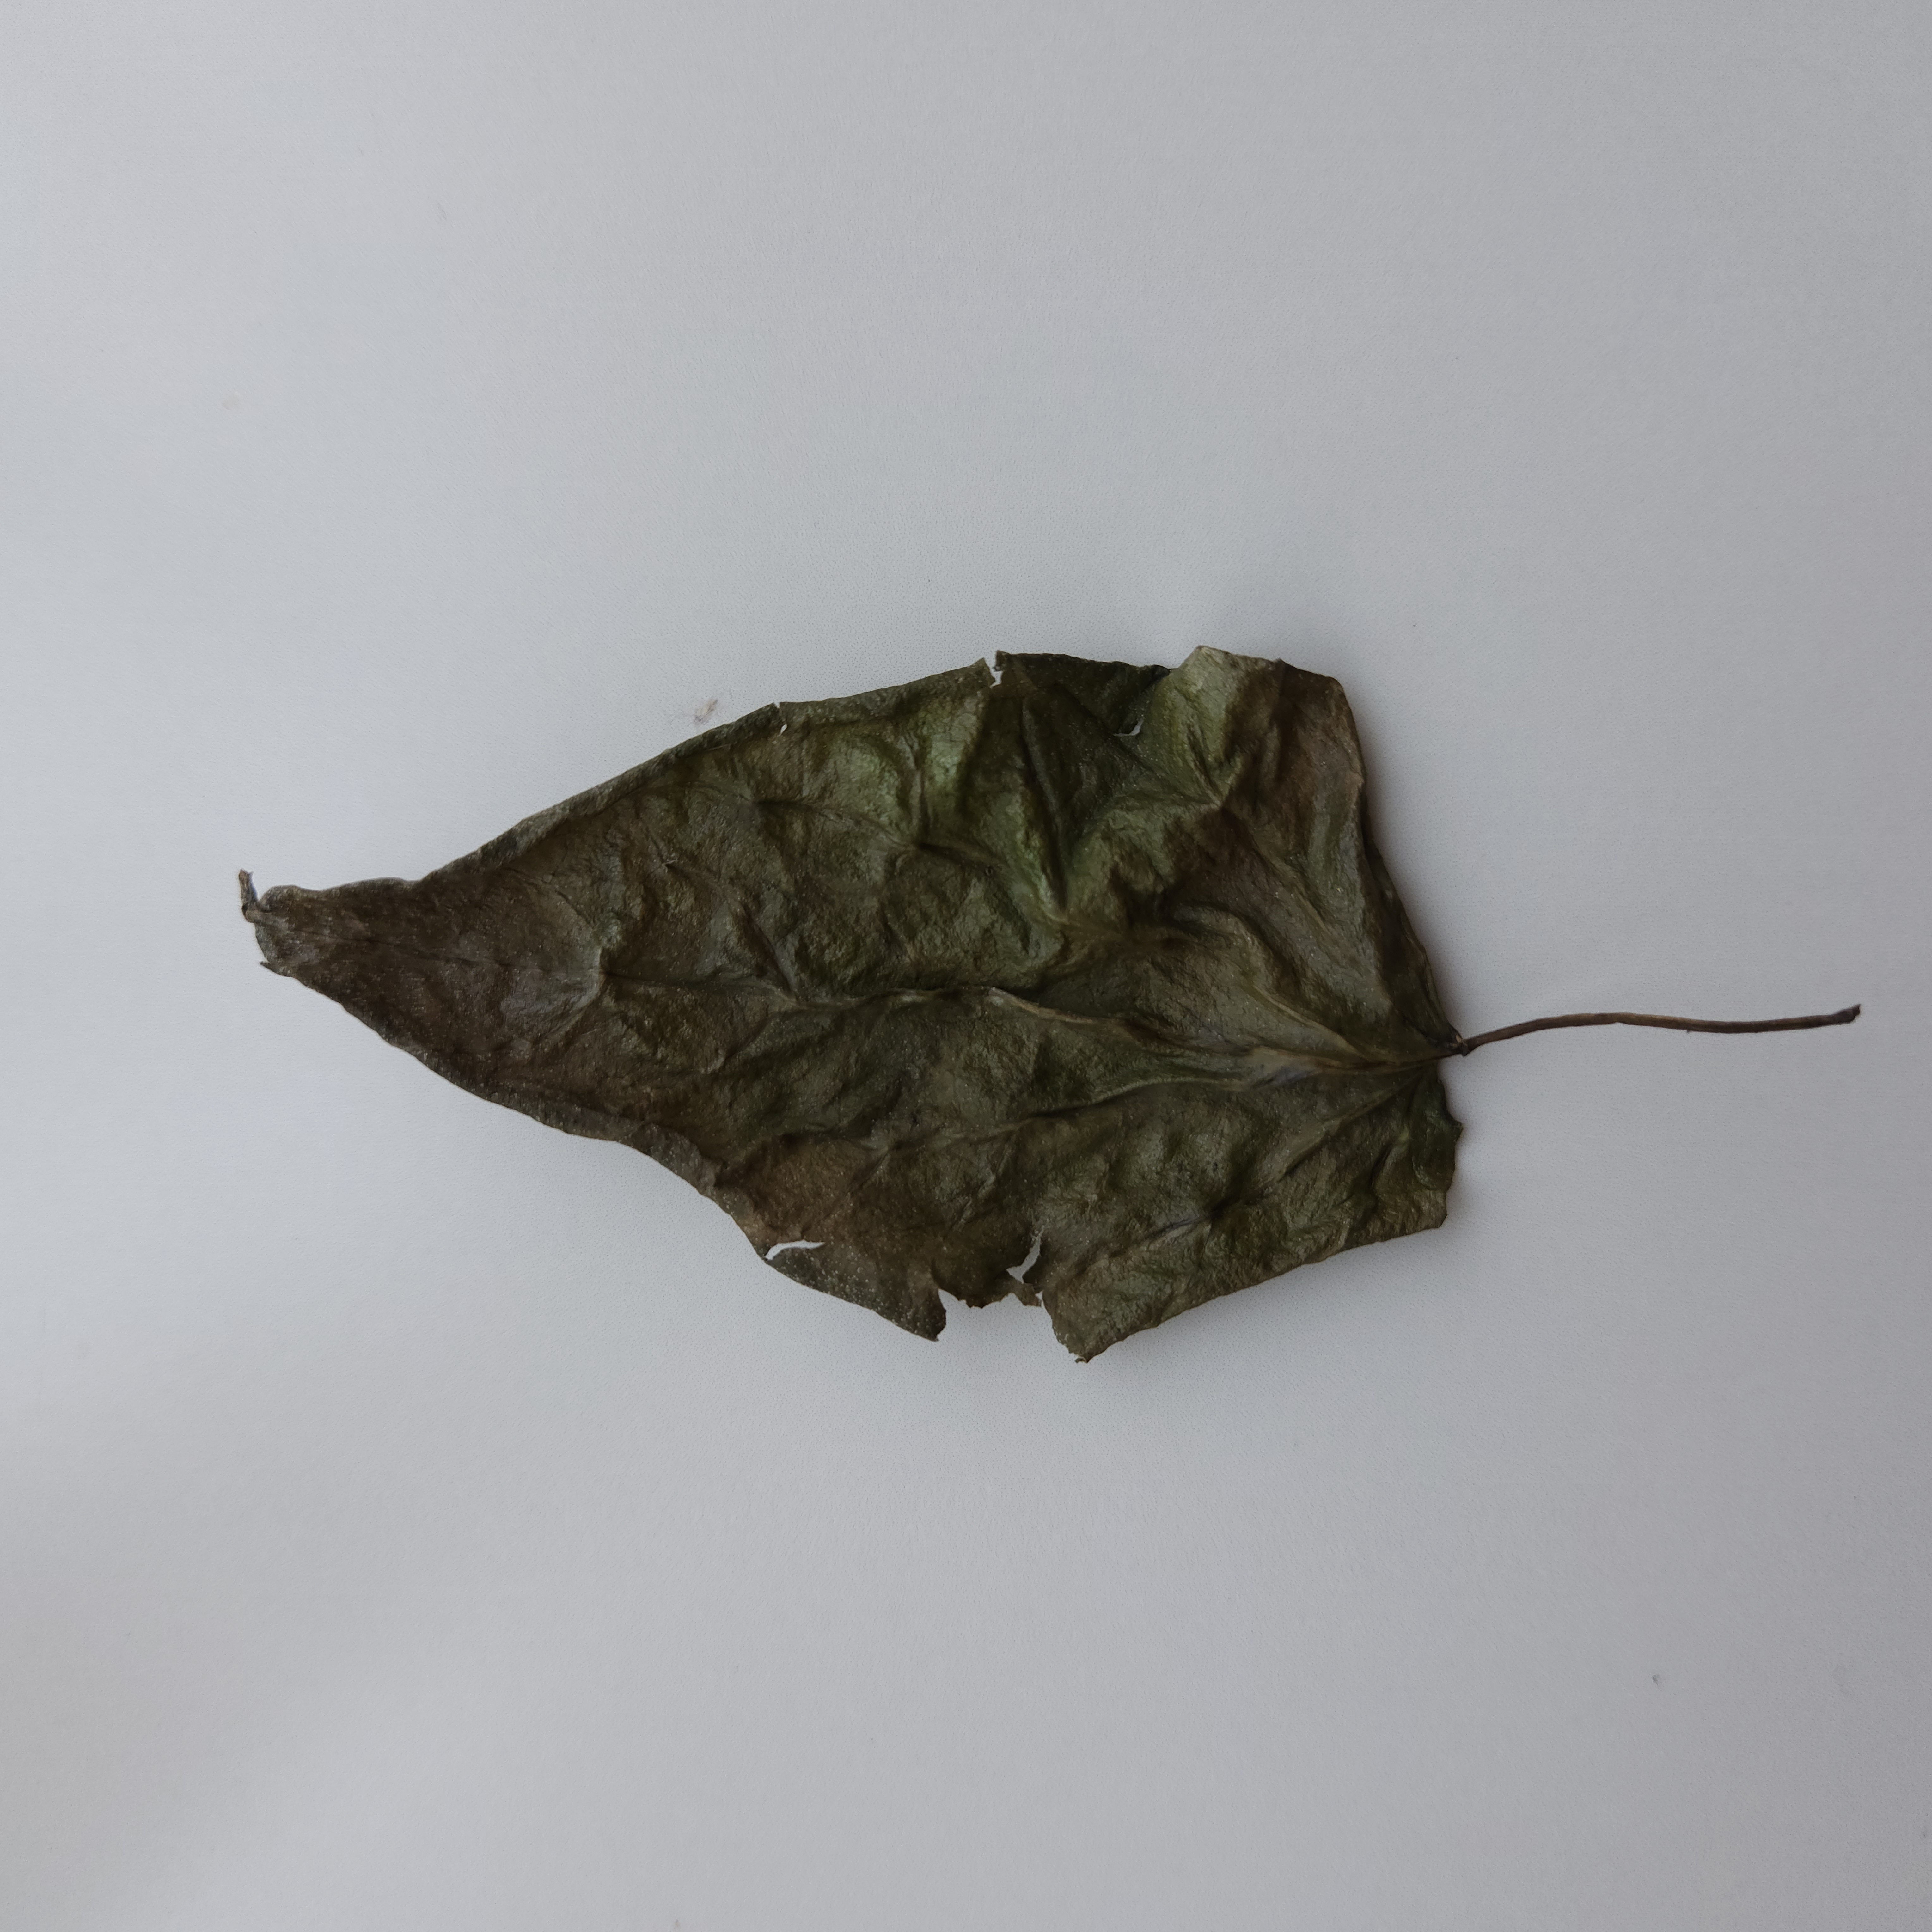
Label: Dried